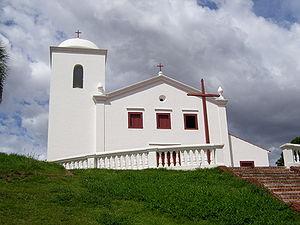
Église Notre Dame du Rosaire et Chapelle de Saint Benoit, Cuiabá, état du Mato Grosso, Brésil. Italiano: Chiesa della Madonna del Rosario e Cappella di San Benedetto, Cuiabá, Mato Grosso, Brasile. Português: Igreja de Nossa Senhora do Rosário e Capela de São Benedito, Cuiabá, Mato Grosso, Brasil.